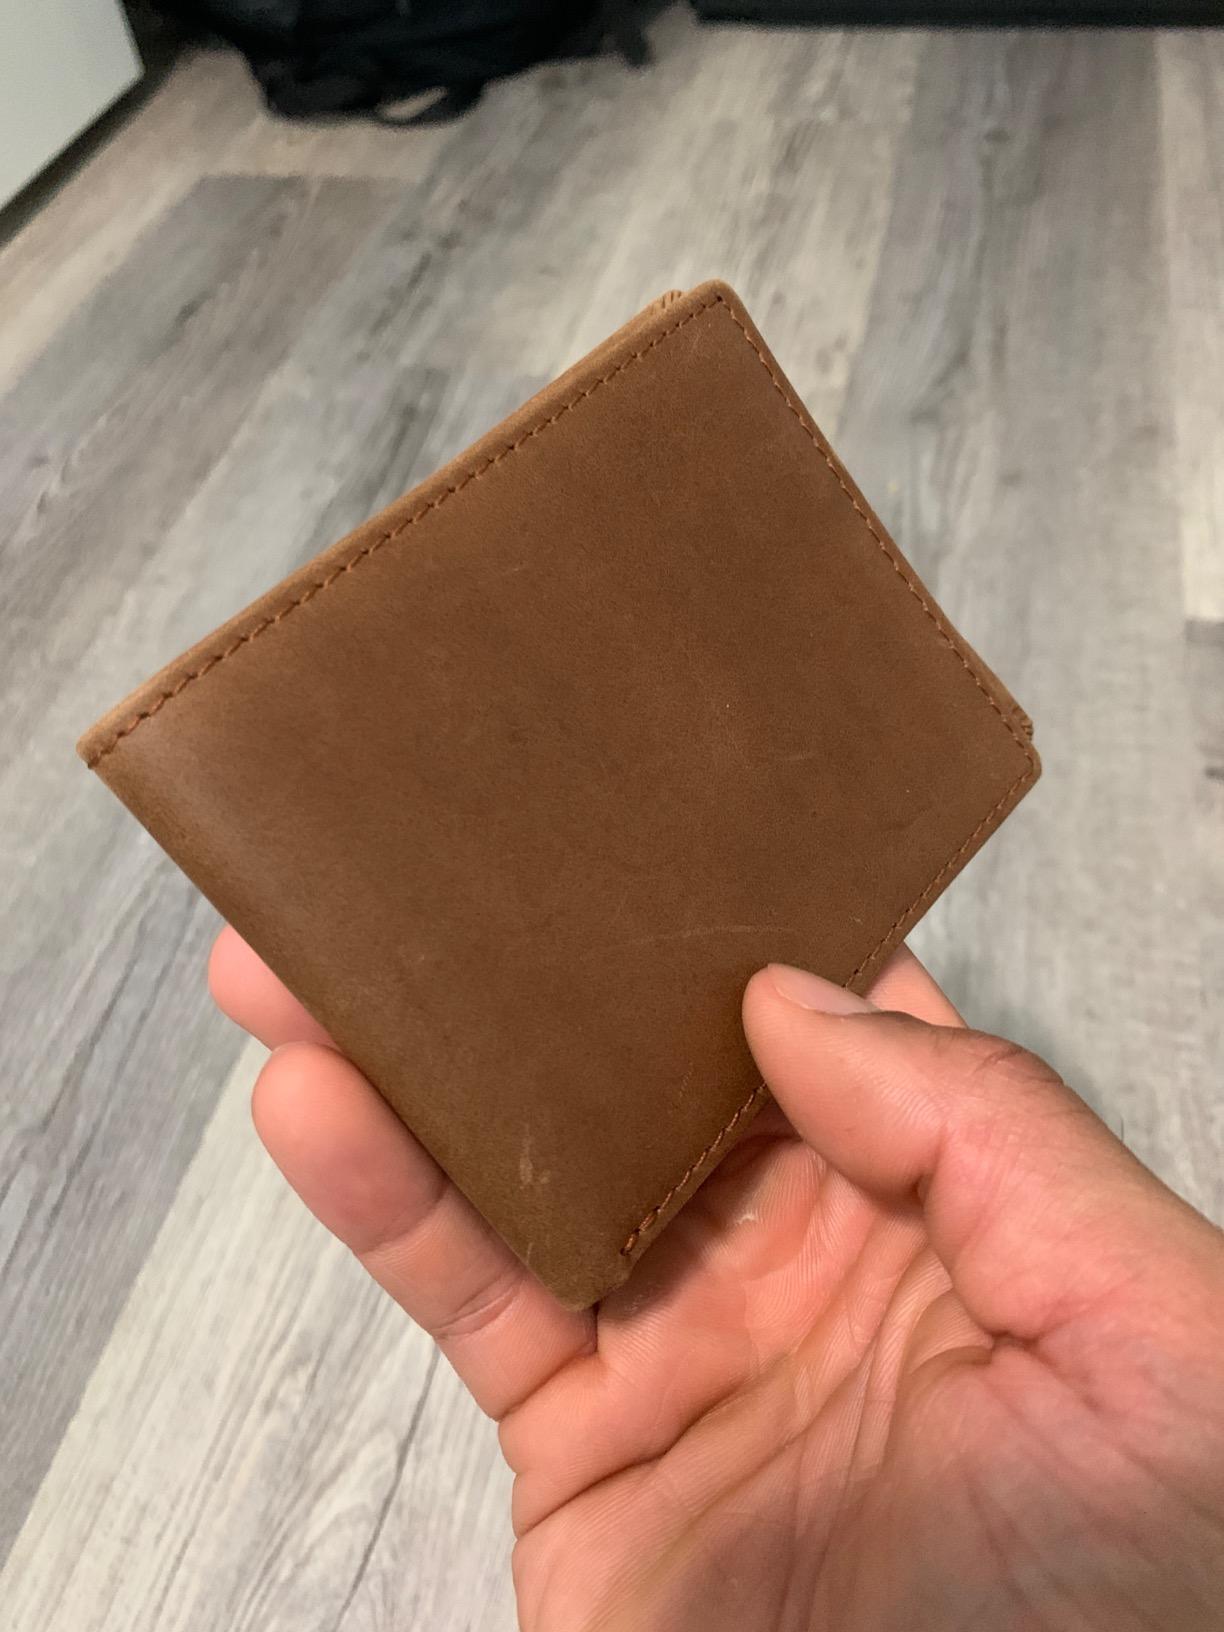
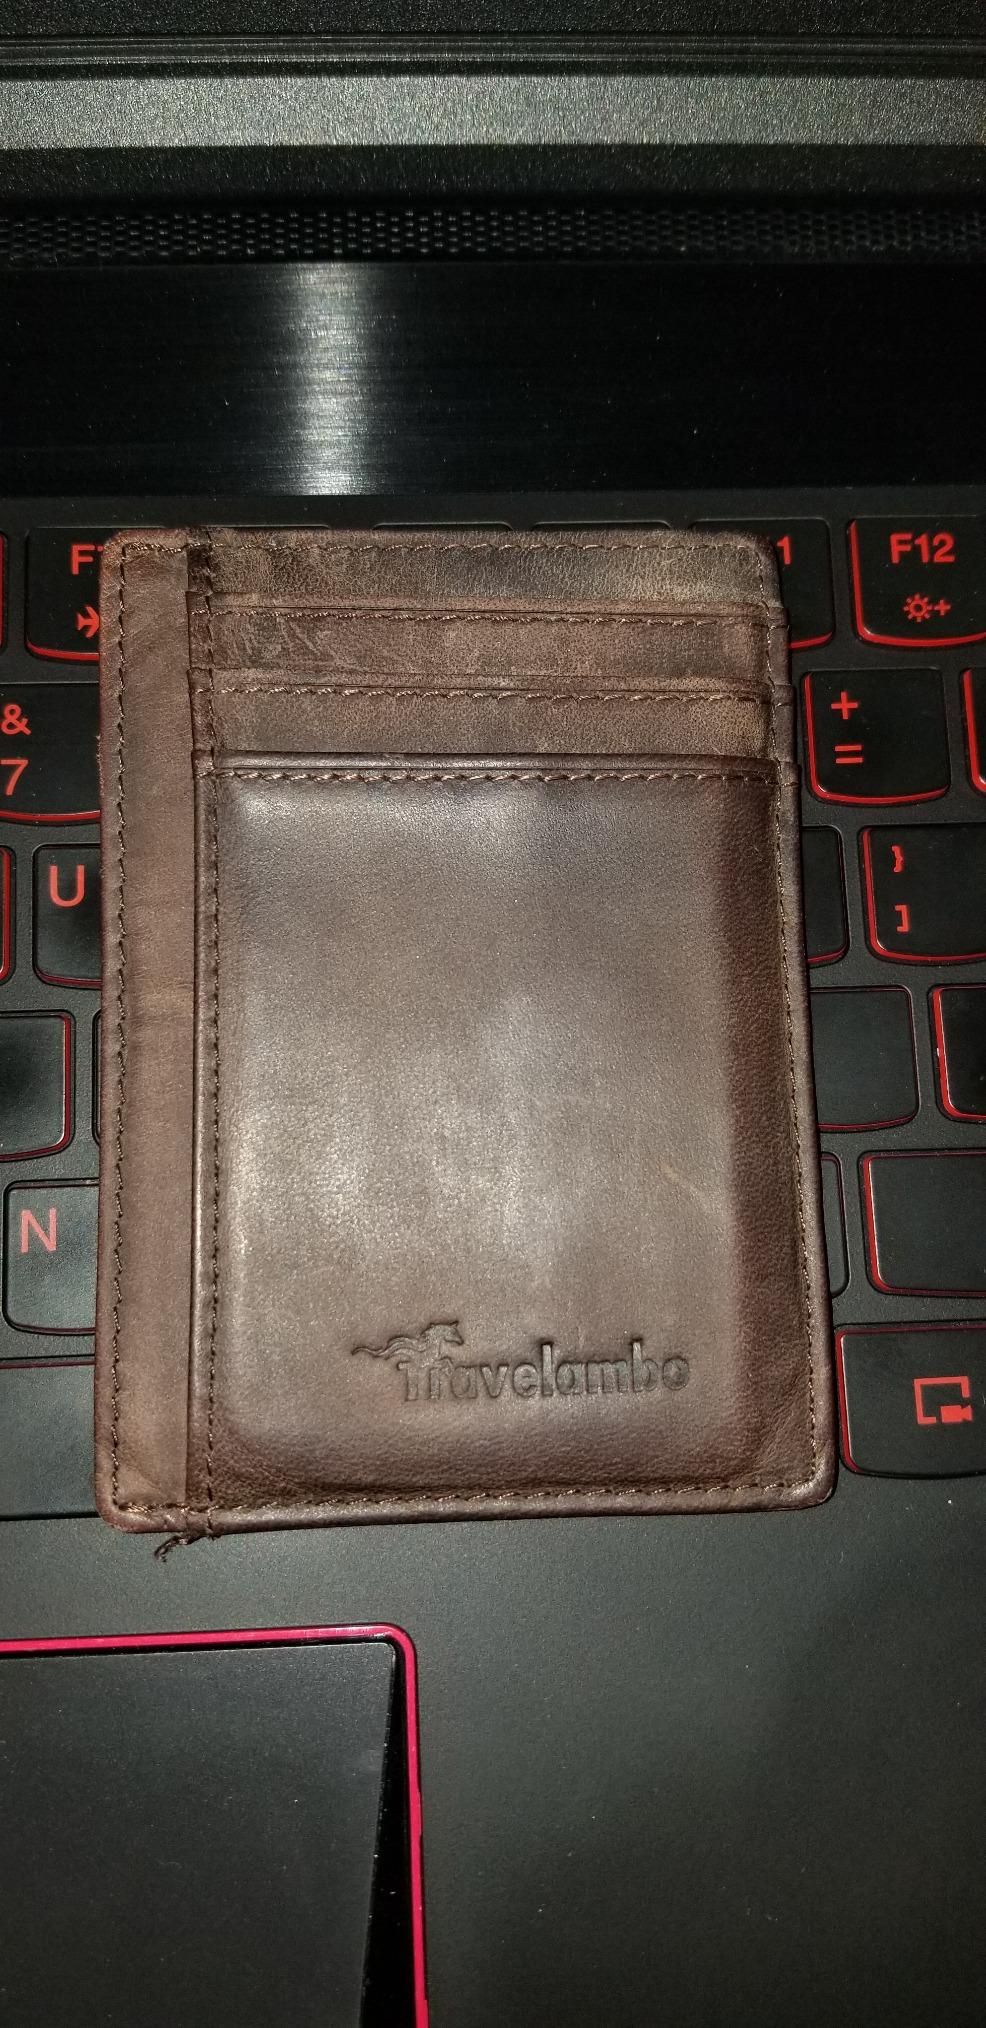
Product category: accessories_wallet
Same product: no